Rockin' with Judy Jetson

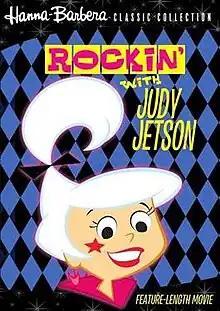
DVD cover

Rockin' with Judy Jetson (also known as Judy Jetson and the Rockers) is a 1988 animated made-for-television film produced by Hanna-Barbera for syndication as part of the "Hanna-Barbera Superstars 10" series.